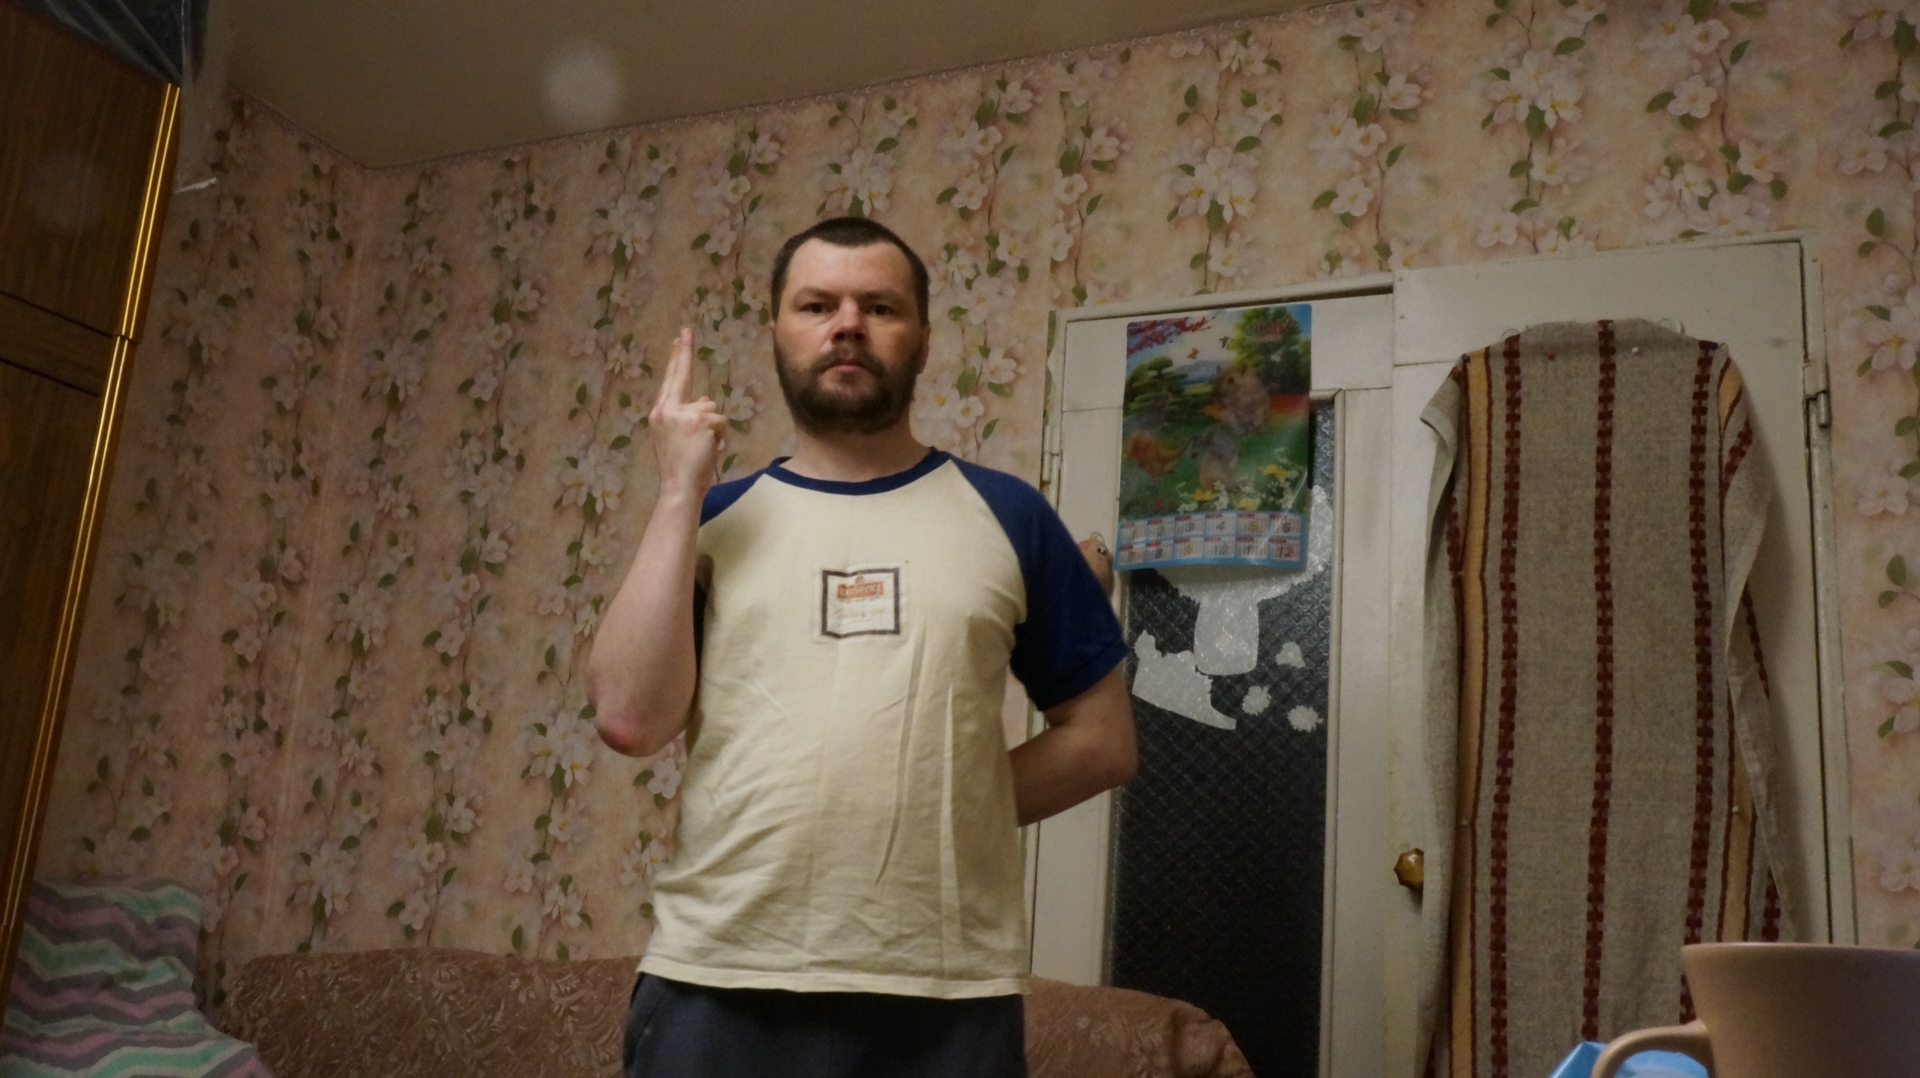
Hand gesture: two_up_inverted